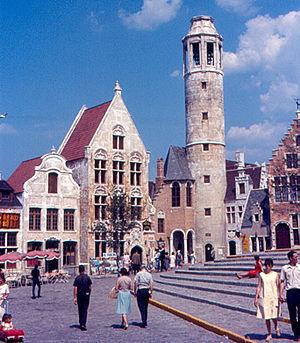
La gaufre de Bruxelles est une grande gaufre rectangulaire, très aérienne. Celle-ci se mange chaude et peut être servie avec de la crème chantilly ou du sucre impalpable.